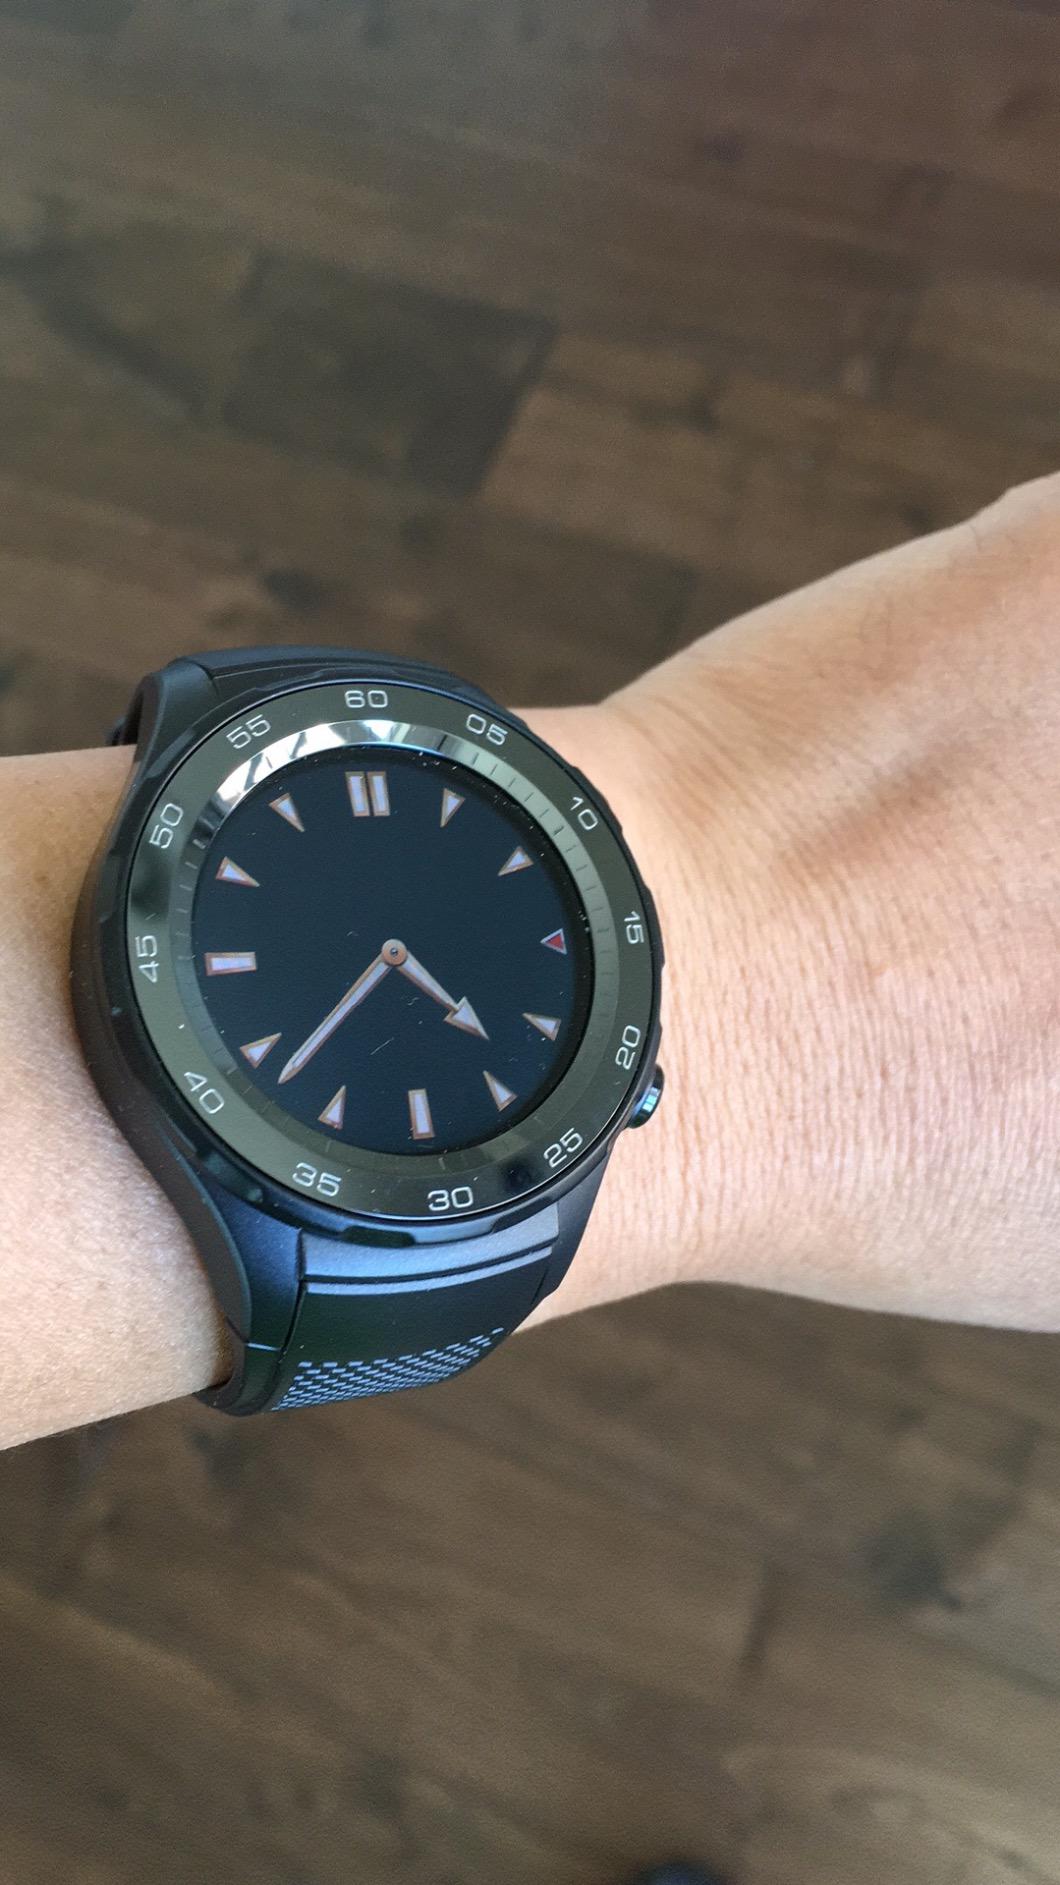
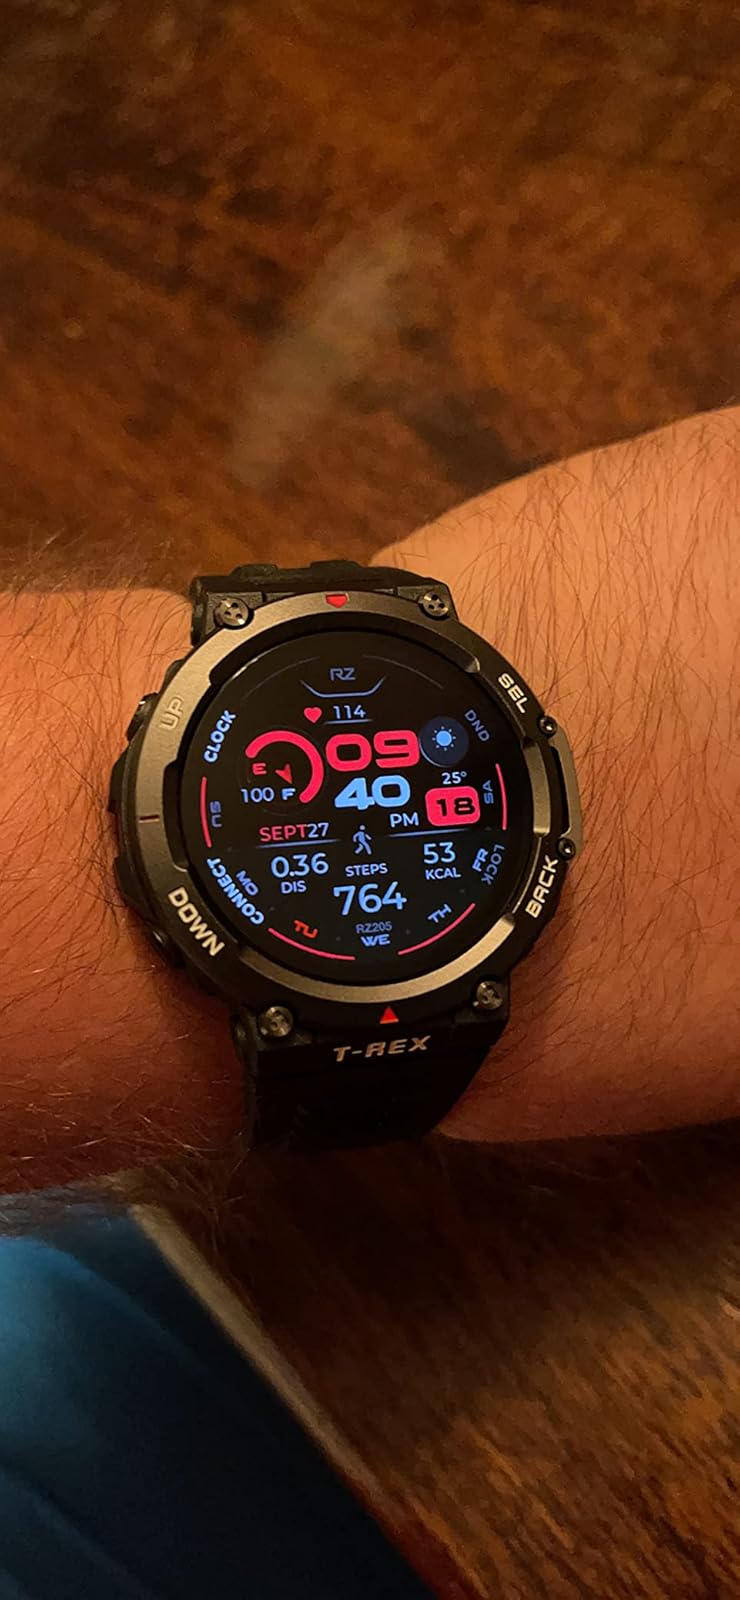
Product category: smartwatch
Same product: no